Frances Stewart Higgins

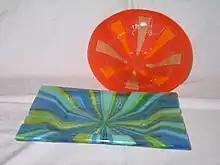
Work from the Higgins Glass Studio

Frances Higgins (1912 – 2004) was an American glass artist. She is best known for establishing the Higgins Glass studio with her husband Michael Higgins.